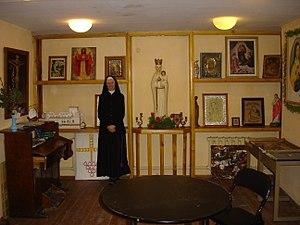
L'église Sainte-Thérèse-de-l'Enfant-Jésus est une église paroissiale catholique située à Pavlodar au nord du Kazakhstan. Elle appartient au doyenné de Pavlodar qui dépend de l'archidiocèse d'Astana. Elle est dédiée à sainte Thérèse de l'Enfant-Jésus, carmélite française, canonisée en 1925.